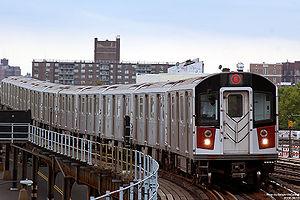
Un train de métro composé des rames de type R142A roule sur la ligne 6 et s'approche la station de Parkchester au Bronx.
Le matériel roulant du métro de New York désigne l'ensemble des véhicules, moteurs ou remorqués qui sont utilisés sur le réseau métropolitain de la ville de New York. Étant donné la taille du réseau, qui comporte 375 km de lignes, ce qui représente environ 1 050 km de voies commercialement exploitées, et environ 1 350 km de rails au total, le métro de New York possède la plus grande flotte de rames de métro au monde. En date de janvier 2012, elle se composait de 6 293 voitures sur la liste de la New York City Transit Authority, une filiale de la Metropolitan Transportation Authority chargée entre autres d'opérer et entretenir le métro.